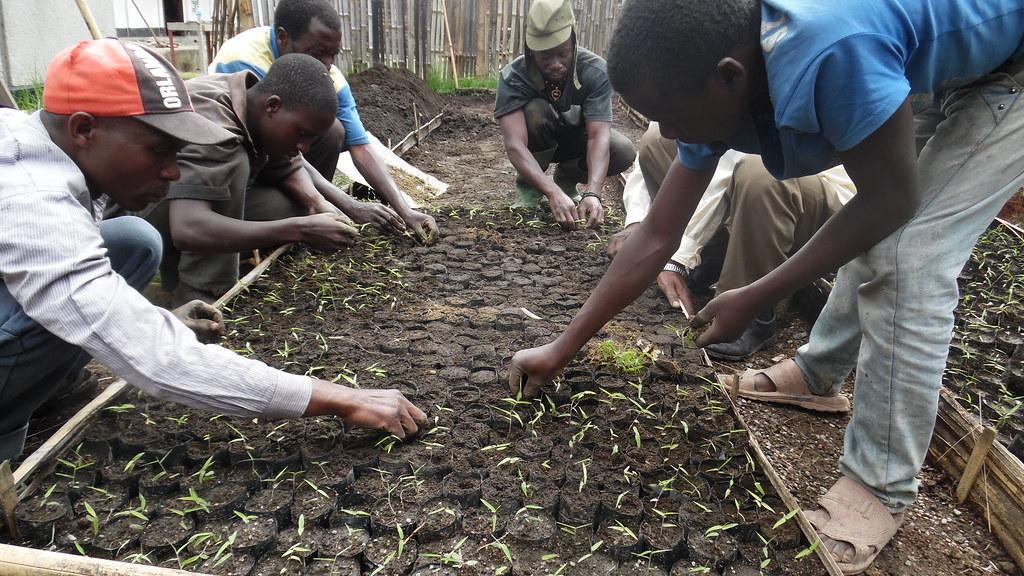
Watu kadhaa wakishiriki katika kazi ya kupanda miche ya bustani au kitalu cha kisasa, wakiwa wameinama wanapanda miche kwa mikono ndani ya vyombo vilivyojaa udongo, vikiwa vimepangwa kwa fasaha, ikiashiria mpangilio wa kitaalamu, unaowezesha ufuatiliaji na uzalishaji bora wa mimea.